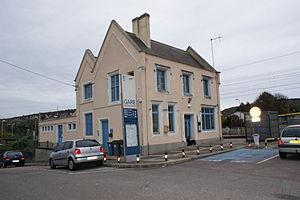
Gare de Maromme, bâtiment voyageurs et entrée de la gare.
La gare de Maromme est une gare ferroviaire française de la ligne de Paris-Saint-Lazare au Havre, située à l'est de Maromme, sur les territoires des communes de Notre-Dame-de-Bondeville, au nord, et de Déville-lès-Rouen, au sud, dans le département de la Seine-Maritime en région Normandie.